Roy Halladay's perfect game

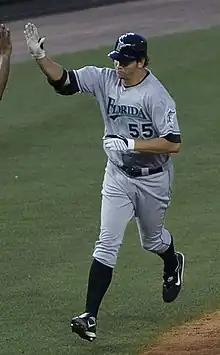
Josh Johnson, who pitched opposite Halladay during his perfect game, would face the pitcher several more times in their respective careers, and maintained a respect for Halladay.

Halladay's perfect game came during a dominant season for pitchers across MLB. By June 14, 2010, 24 starting pitchers had posted an earned run average (ERA) of under 3.00. By comparison, only 11 pitchers finished the 2009 MLB season with a sub-3.00 ERA. By July 31, pitchers were striking out an average of 7.03 batters per game, the highest of any MLB season. Teams were scoring an average of 4.94 runs per nine innings, the lowest since the 1992 season, and only one batter, Jose Bautista of the Blue Jays, had registered 30 or more home runs for the season. Following Halladay and Braden's perfect games, Galarraga's near-perfect game, and Stephen Strasburg's 14-strikeout major league debut, Roy S. Johnson of ESPN was one of the first to name 2010 the "Year of the Pitcher". "Sports Illustrated" echoed the term, and attributed the strong pitching performance of the season to a ban on performance-enhancing drugs for batters, greater attention to the development of young pitchers, as well as an influx of pitching talent across the league. By the end of the year, the MLB league-wide batting average was the lowest that it had been since 1992, and pitchers had thrown five official no-hitters or perfect games—six, with the inclusion of Galarraga.